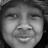
Emotion: happy